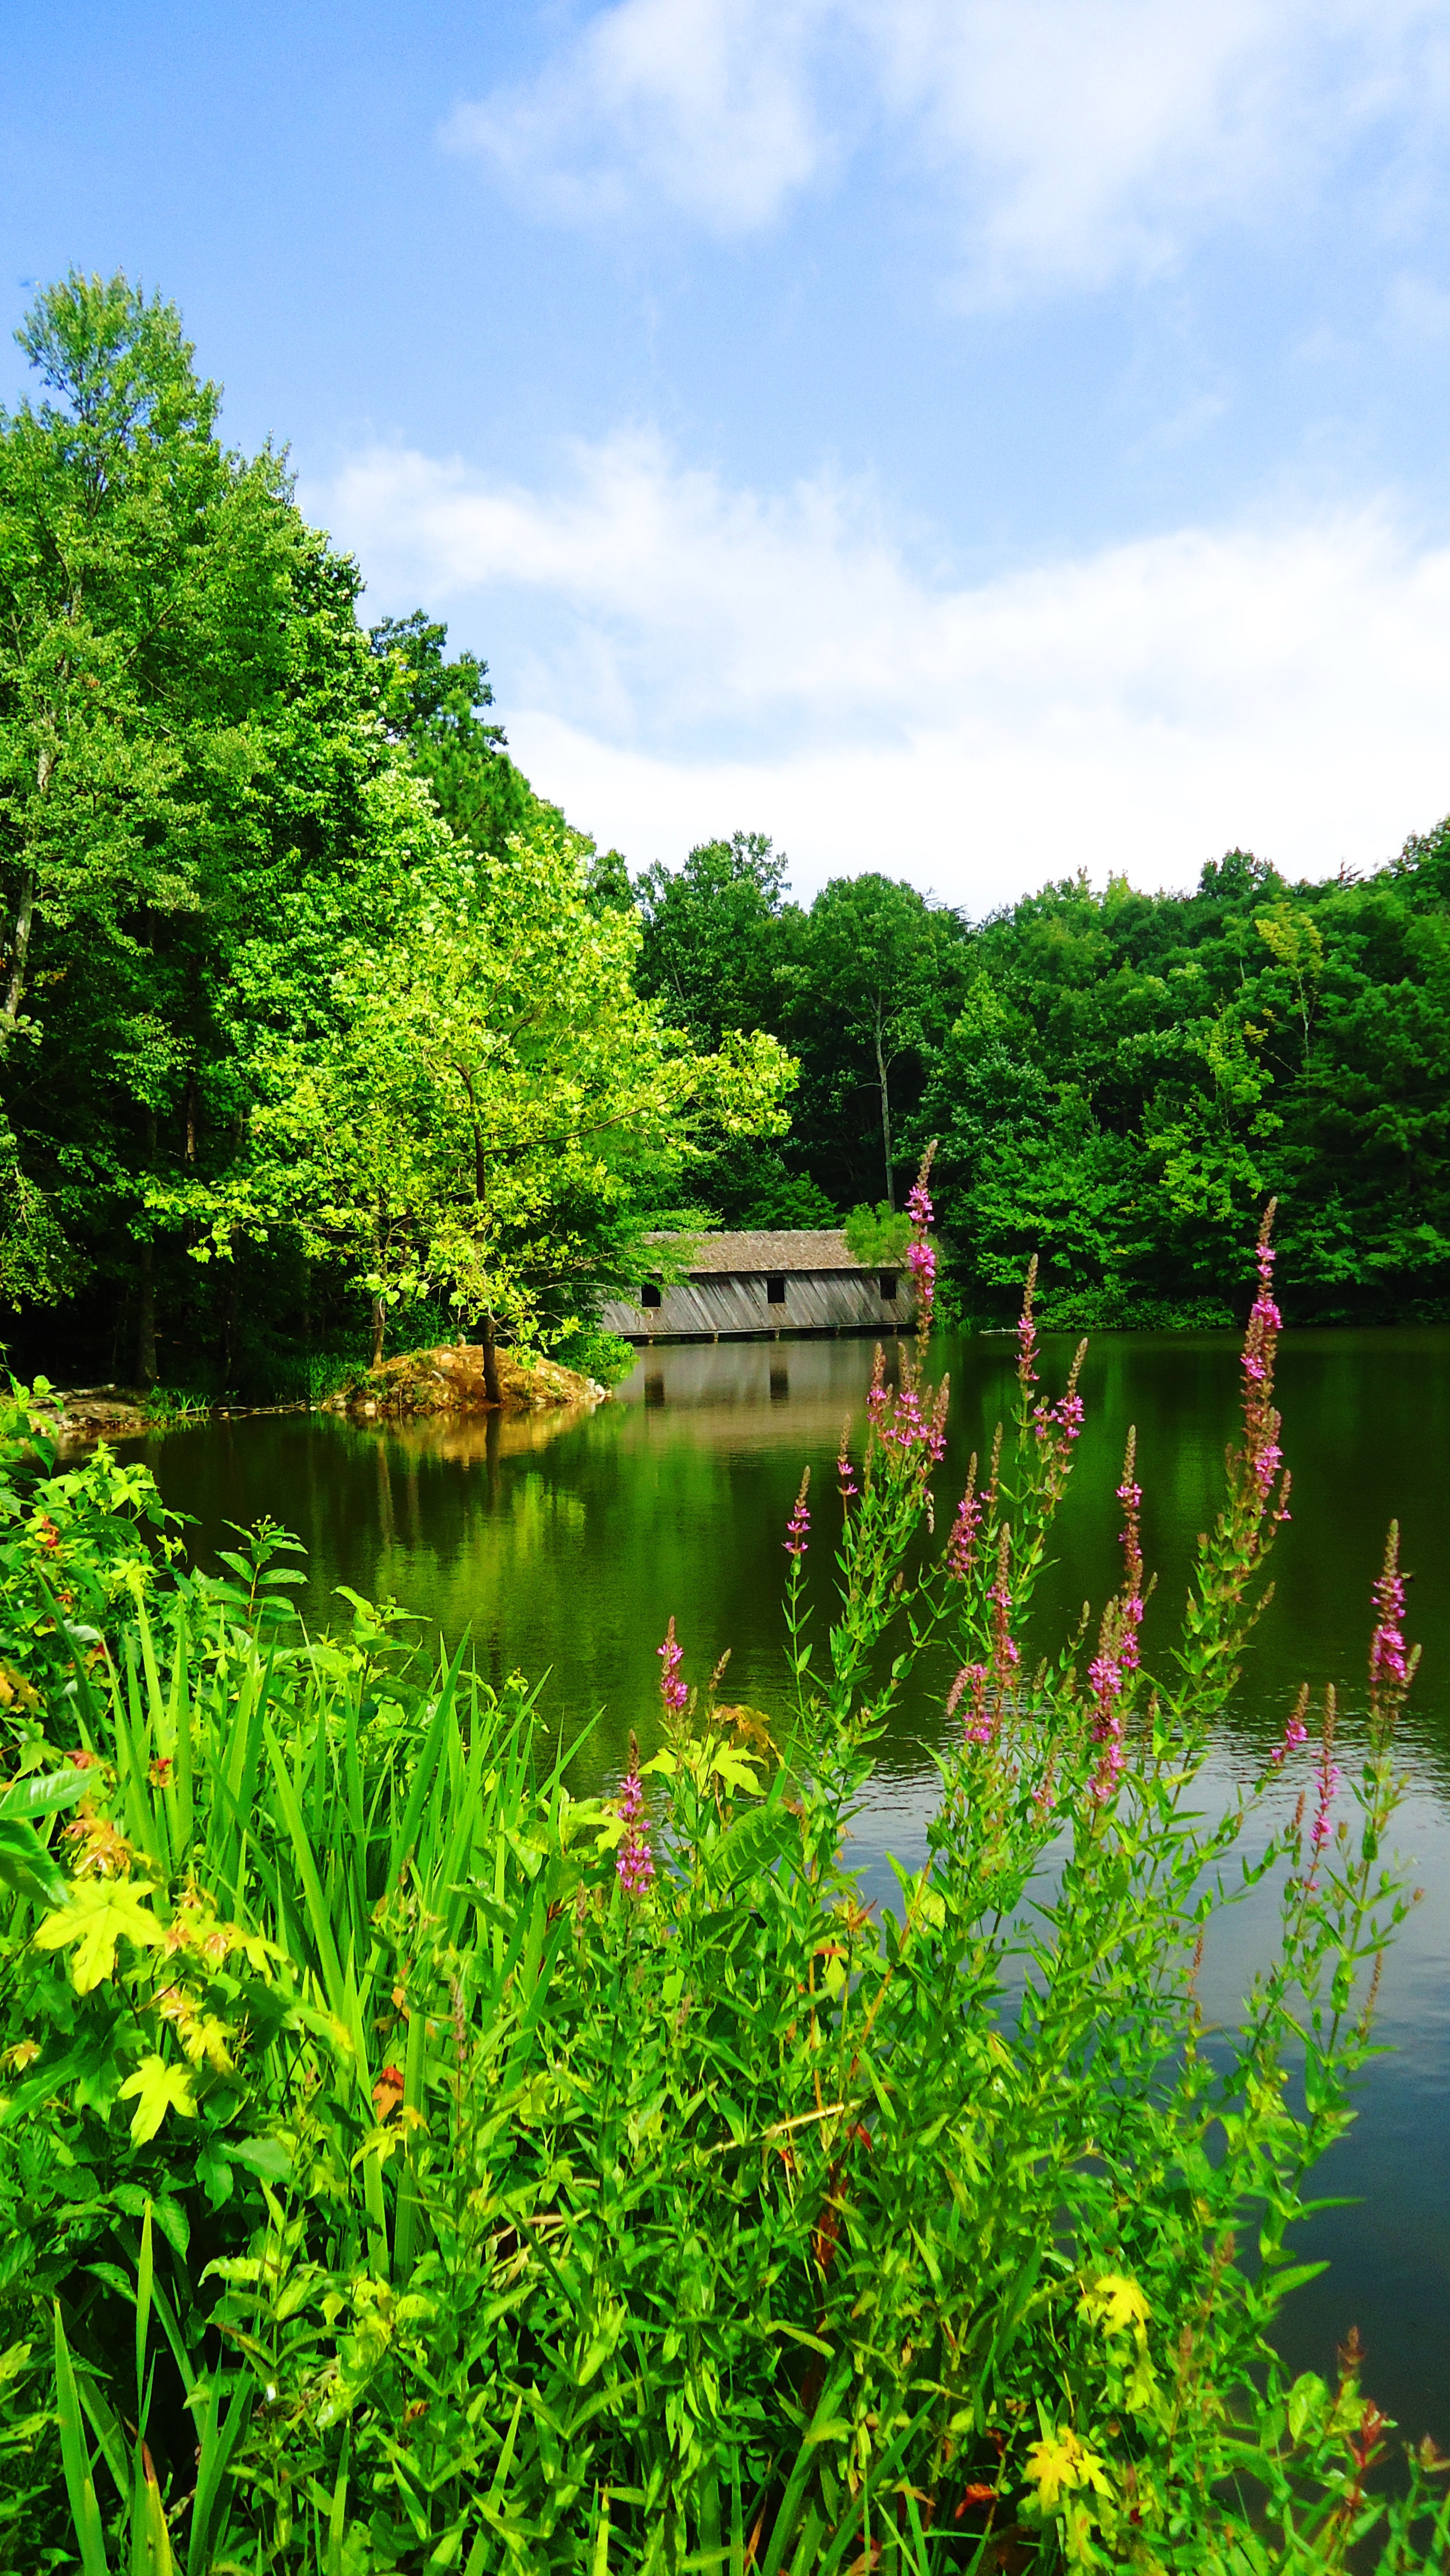
tree, water, nature, forest, grass, plant, hiking, meadow, leaf, flower, lake, river, summer, pond, stream, green, reflection, jungle, autumn, scenery, botany, garden, flora, body of water, covered bridge, vegetation, wetland, mountain lake, woodland, habitat, ecosystem, rural area, alabama, natural environment, woody plant